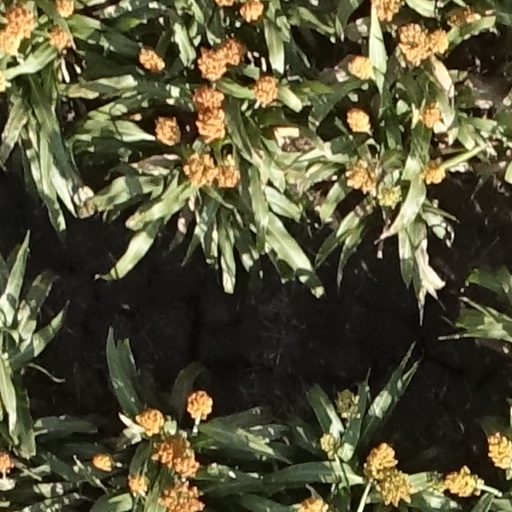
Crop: sorghum